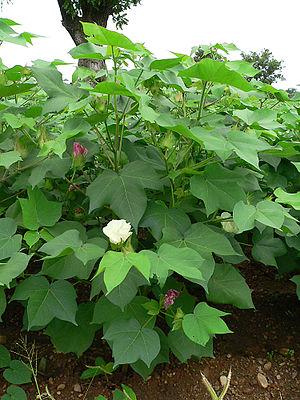
Kandi est une ville située au nord du Bénin, chef-lieu de la commune du même nom et préfecture du département de l'Alibori.